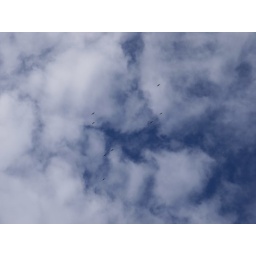
First blue sky in Iceland